The Long Good Friday

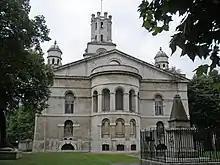
The exterior of St George in the East, featured prominently in the film.

On Rotten Tomatoes, the film has an approval rating of 97% based on 31 reviews, with an average rating of 8.10/10. The website's critical consensus reads "Bob Hoskins commands a deviously sinister performance in "The Long Good Friday—"a gangster flick with ferocious intelligence, tight plotting, and razor-edged thrills."